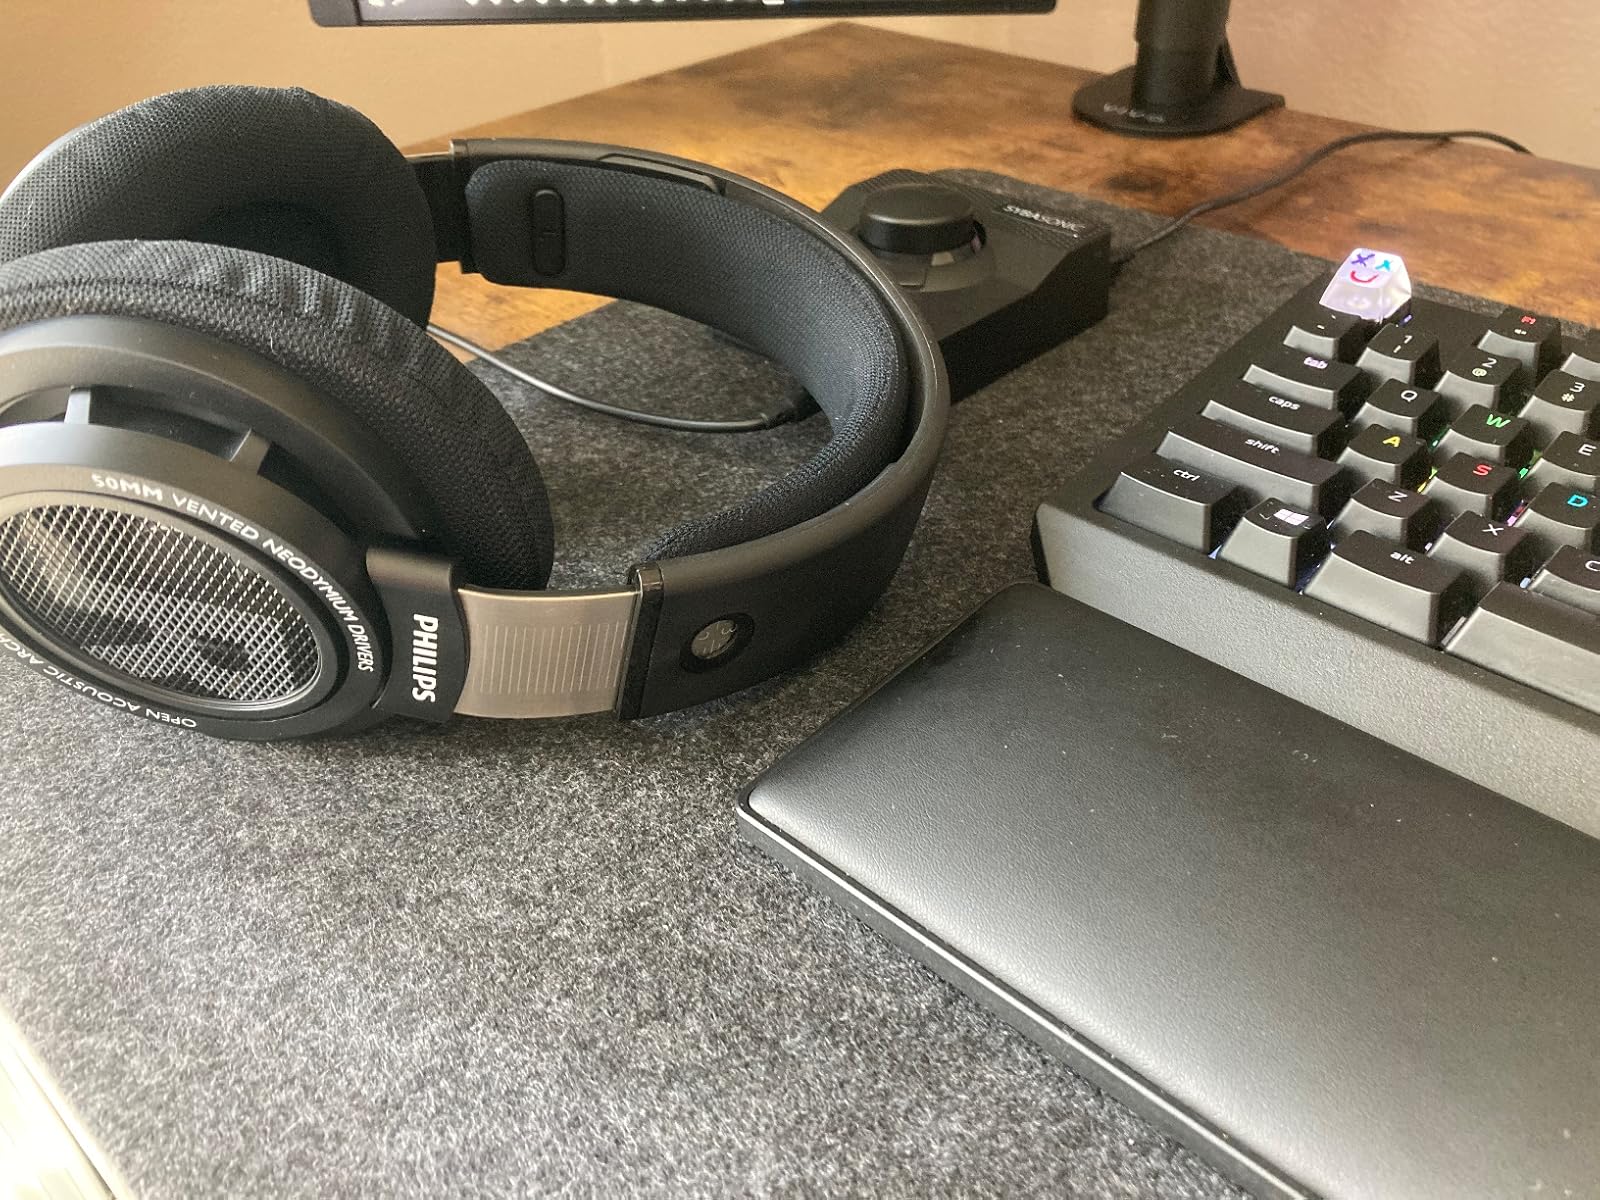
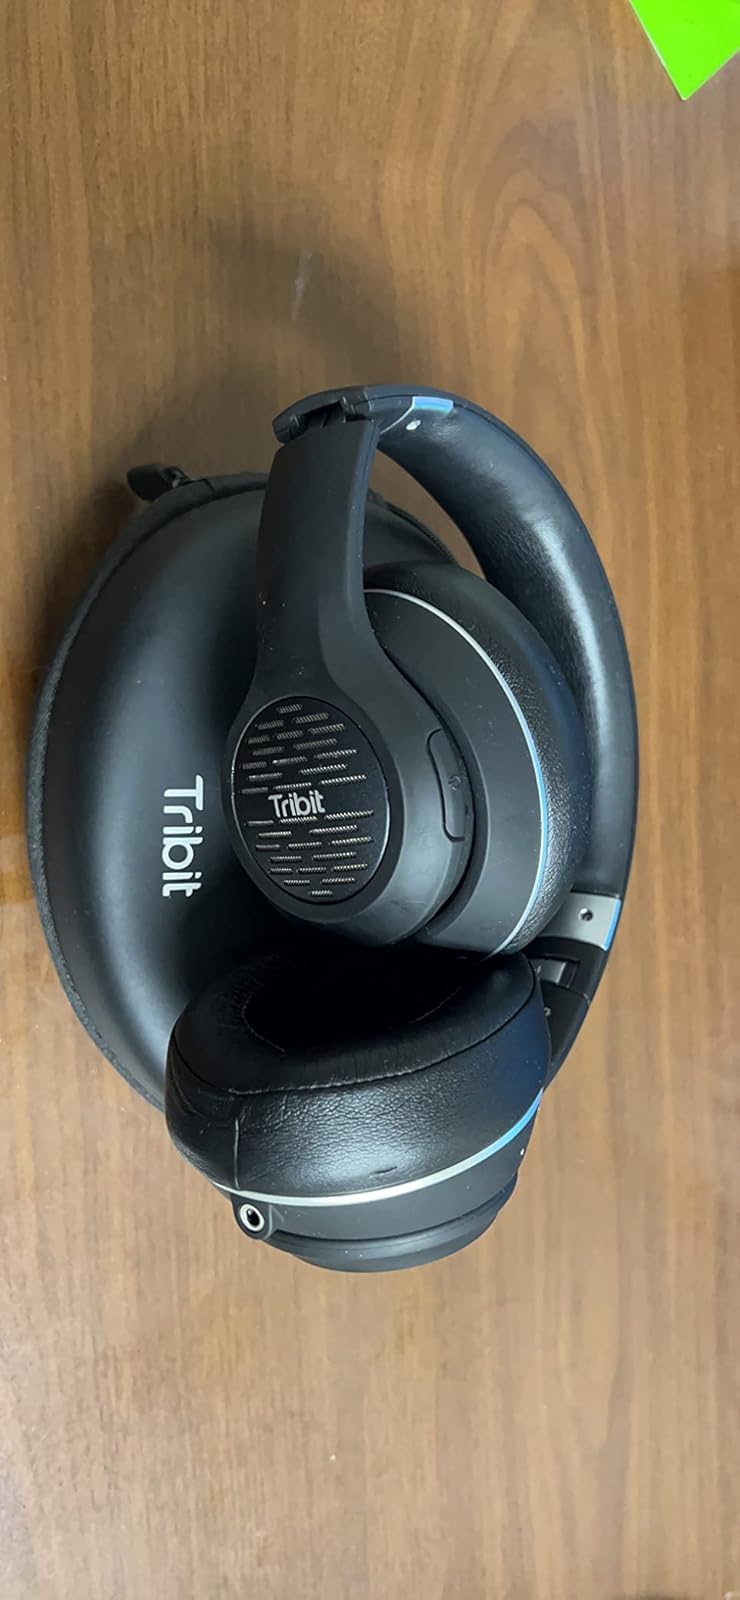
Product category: headphones
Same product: no